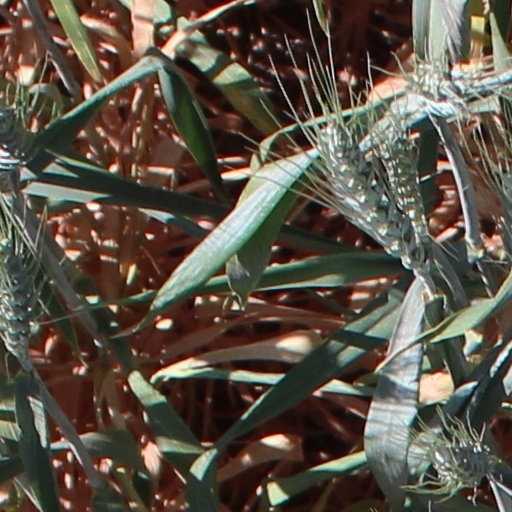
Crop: wheat